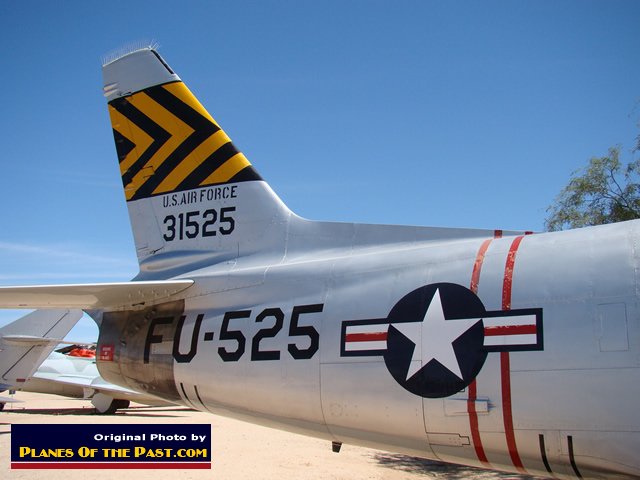
Vehicle type: Planes